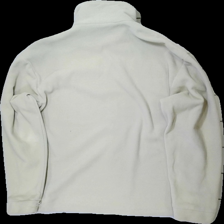
View: back
Type: Jacket
Category: Ladies
Brand: Not in the list
Brand text on label: baag
Colors: Beige
Material: 100% polyester
Pattern: Other
Cut: Turtle neck
Size: XXL
Season: All
Damage: nopprig
Damage location: bottom center
Damage 2: luddigt
Damage 2 location: top center
Damage 3: vågig dragkedja
Damage 3 location: middle center
Price range: <50
Recommended usage: Export
Description: flis tröja